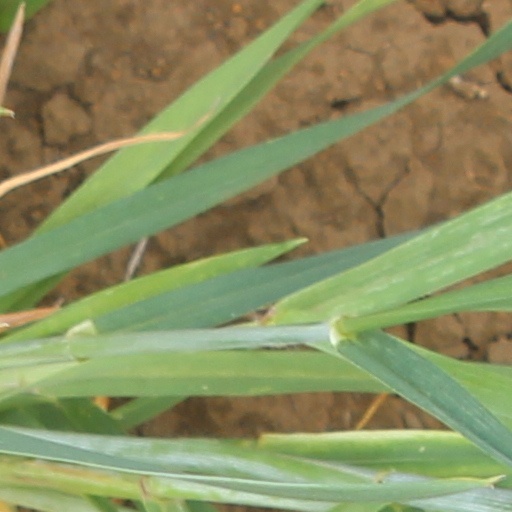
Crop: wheat